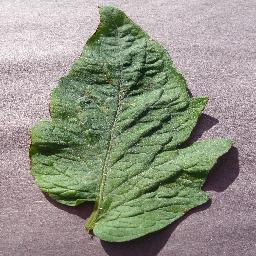
Label: Tomato___Target_Spot